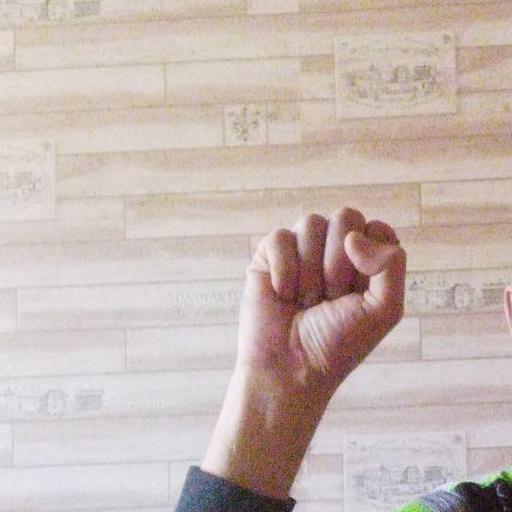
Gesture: fist